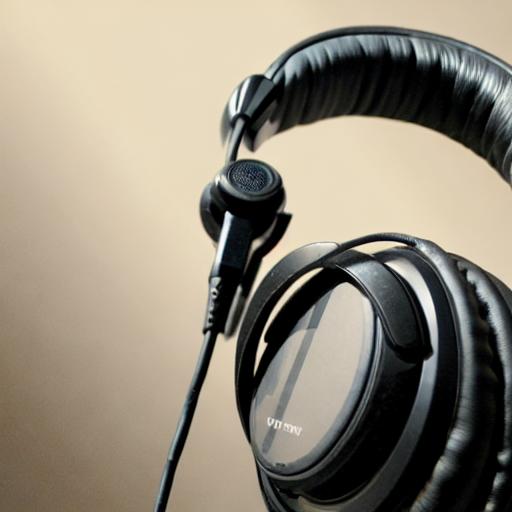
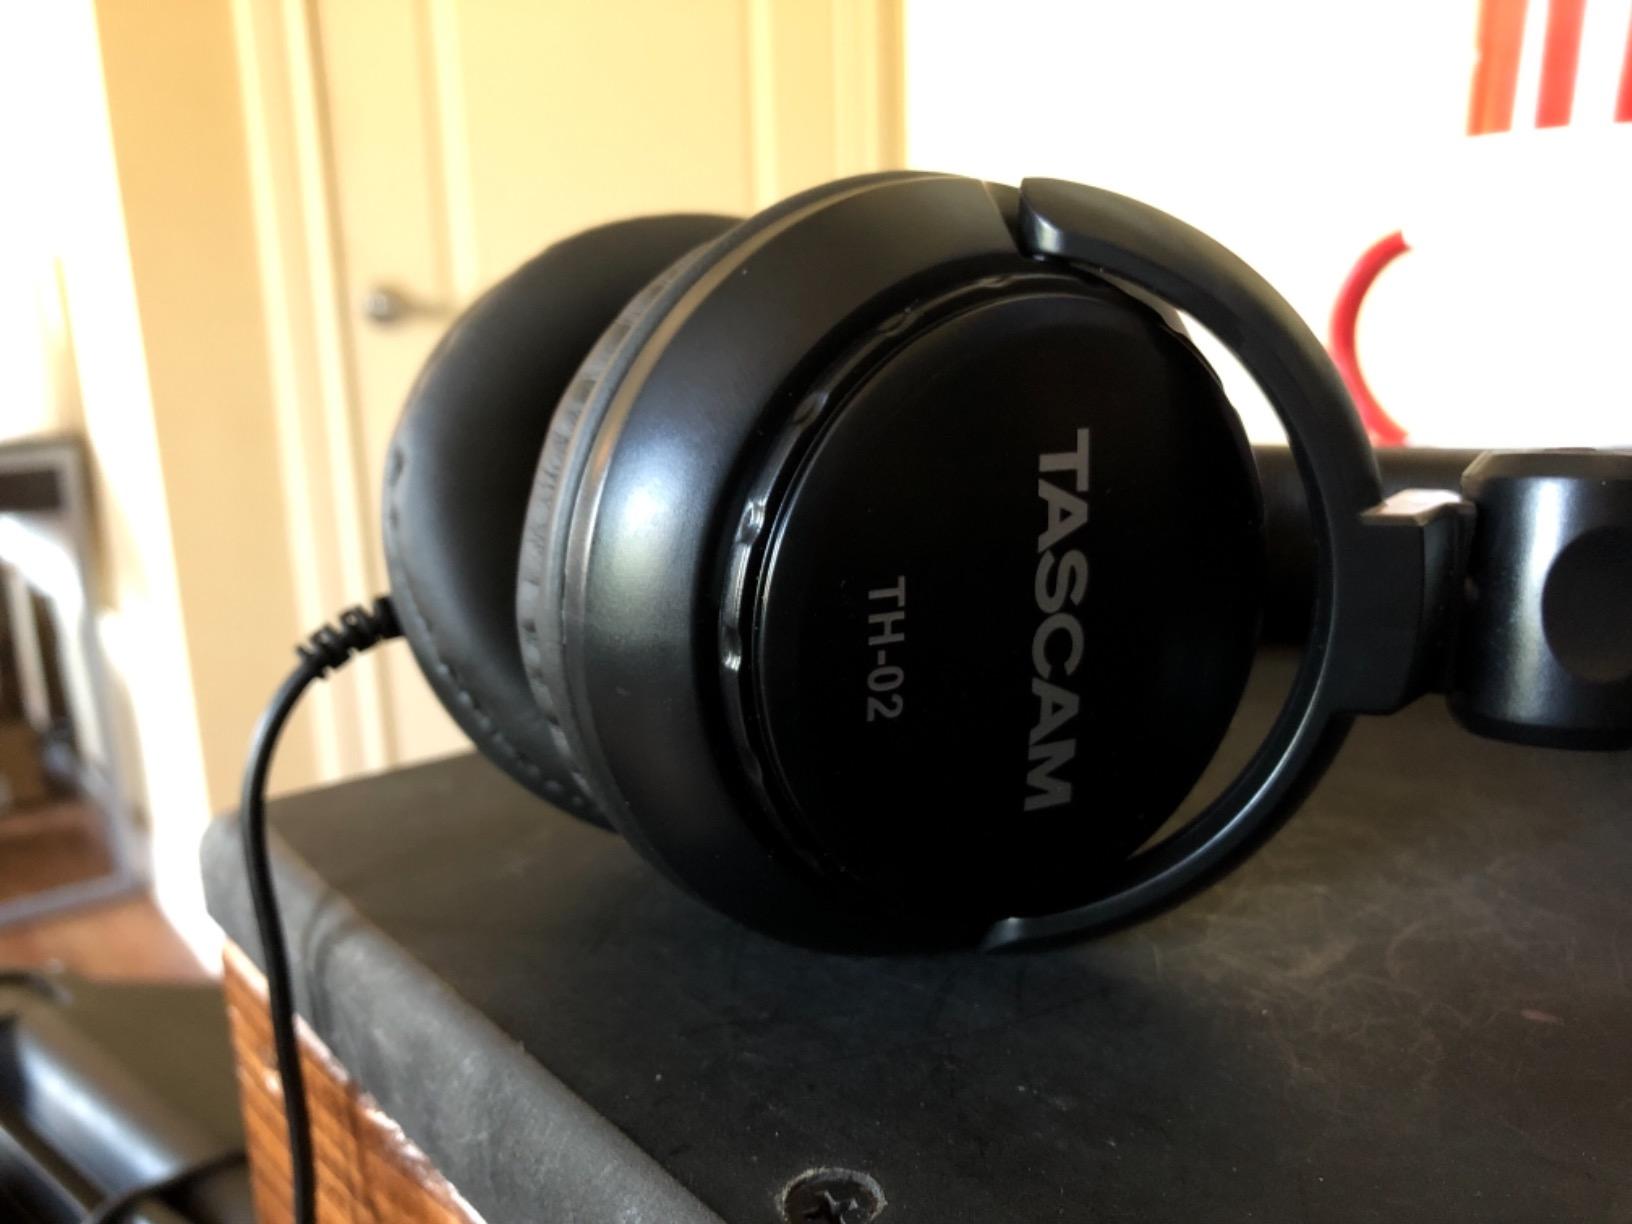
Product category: headphones
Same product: no